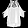
Label: T - shirt / top